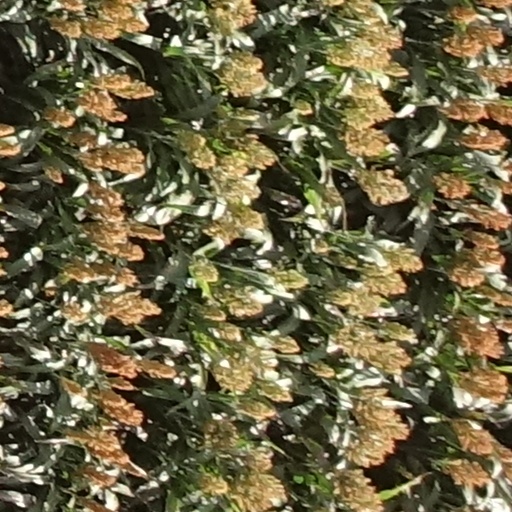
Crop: sorghum